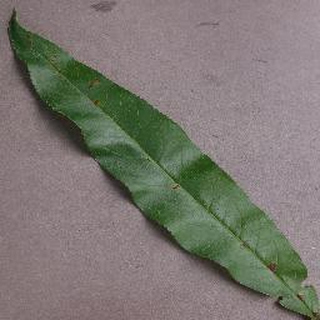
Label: peach_bacterial_spot